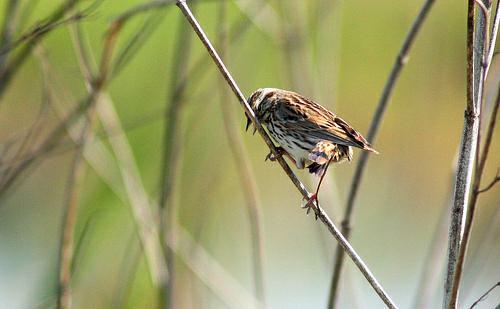
A photo of a vesper sparrow